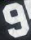
Number: 9